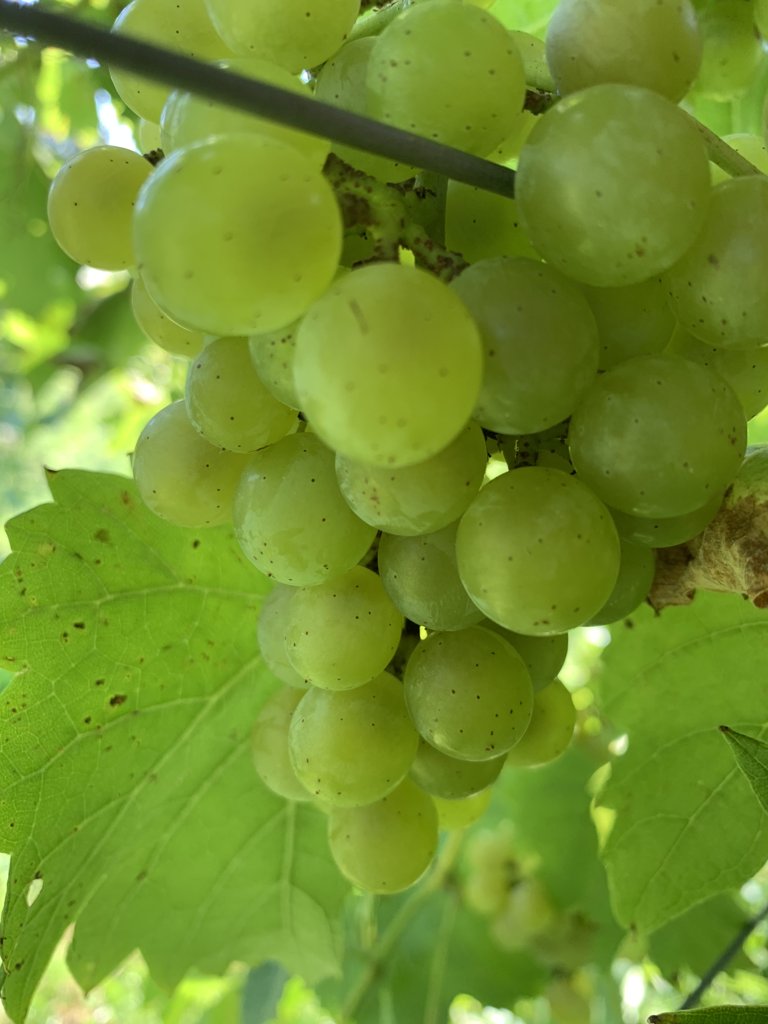
Berries visible: 37
Grape clusters: 1